History of The Simpsons

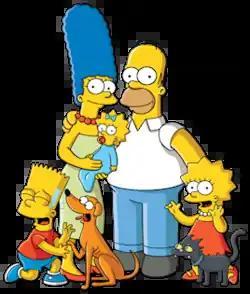
The Simpson family From left to right: Bart, Santa's Little Helper , Marge, Maggie, Homer, Lisa and Snowball II .

"The Simpsons" is an American animated television sitcom starring the animated Simpson family, which was created by Matt Groening. He conceived of the characters in the lobby of James L. Brooks's office and named them after his own family members, substituting "Bart" for his own name. The family debuted as shorts on "The Tracey Ullman Show" on April 19, 1987. After a three-season run, the sketch was developed into a half-hour prime time show called "The Simpsons", which debuted on December 17, 1989. The show was an early hit for Fox, becoming the first Fox series to land in the top 30 ratings in a season (1989-90).